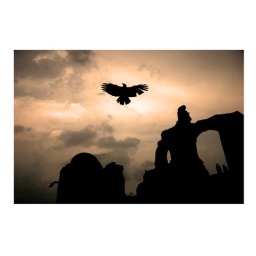
A couple engrossed under the dramatic evening sky at the Feroz Shah Kotla monument in New Delhi.